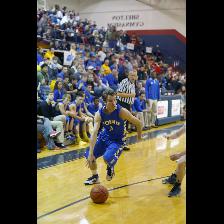
Label: Human